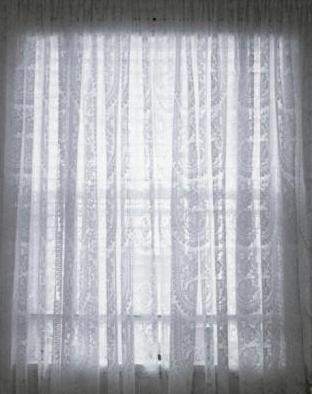
Texture: gauzy